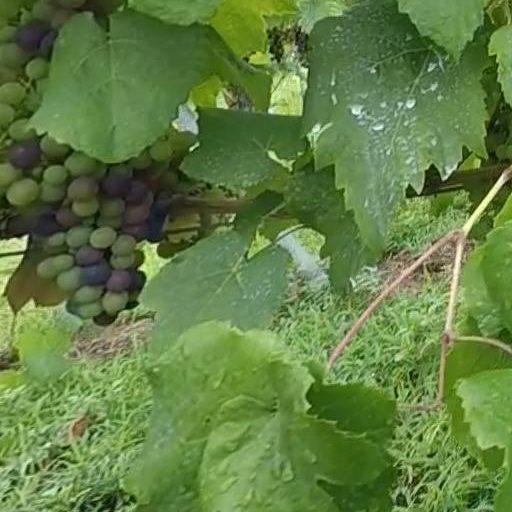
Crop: grape